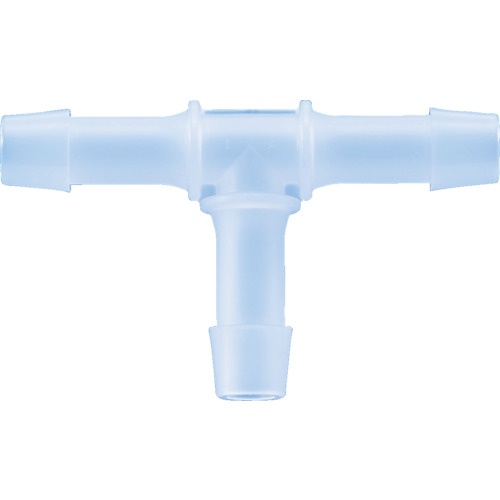
ＡＲＡＭ　ホースコネクター　Ｔタイプ（２０１４−０７）１０個入　HCT250　1 袋
カタログ品番：HCT250 特長：●幅広いサイズのホースに対応した継手です。 用途：●軟質ホース接続用。 仕様：●先端径(mm)：25●タケノコ外径(mm)：29●適合チューブ内径(mm)：25●適用ホース内径：25mm 材質／仕上：●ポリプロピレン(ＰＰ)
Brand: アラム（株）
Category: Animals & Pet Supplies > Pet Supplies > Fish & Aquatic Supplies > Aquarium & Pond Tubings > Coil Tubings